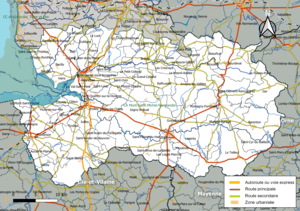
Carte géographique de la Communauté d'agglomération Mont-Saint-Michel-Normandie, département de la Manche, France. Composition au 1er janvier 2019.
La communauté d'agglomération Mont-Saint-Michel Normandie est une communauté d'agglomération française, située dans le département de Manche en région Normandie.